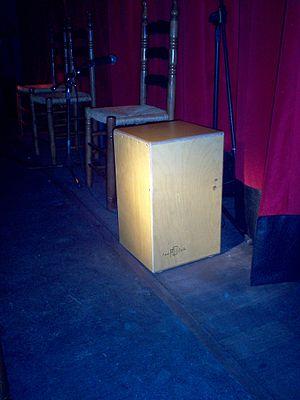
Photo que j'ai prise lors d'un concert de flamenco à Barcelone d'un instrument de musique appelé Cajon. Español: Cajón peruano